Alexander Nevsky Church, Ganja

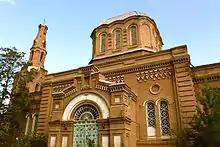

The Alexander Nevsky Church is a Russian Orthodox church in Ganja (Azerbaijan), built in 1887. Services at the church are carried out on Saturdays and Sundays, and also during the Twelve Great Feasts and Holidays. Andrey Bezotosny is currently the priest of the church.